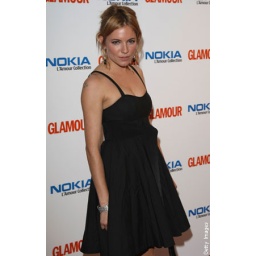
'Factory Girl' star Sienna Miller stares down the camera in her lovely new black dress